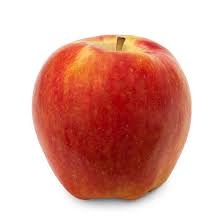
Label: apple